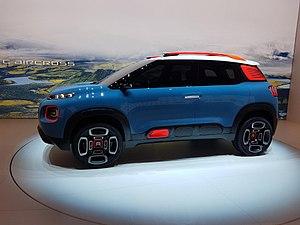
Citroen C Aicross concept - Salon de Genève mars 2017
Pierre Authier est un designer automobile français né en 1971. Responsable du design notamment sur les Peugeot 208 et 2008, il occupe depuis 2012 cette fonction chez Citroën. Il a été élu designer de l'année 2014 par la branche Europe du magazine Automotive News.
Le C3 Aircross est un crossover urbain produit par le constructeur automobile français Citroën, remplaçant du Citroën C3 Picasso. Il reprend le nom d'une variante brésilienne du C3 Picasso.
Aircross est un terme qui dans la gamme Citroën désigne les SUV.